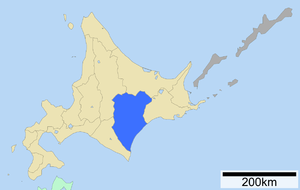
La sous-préfecture de Tokachi est une sous-préfecture, située sur l'île de Hokkaidō, au Japon.